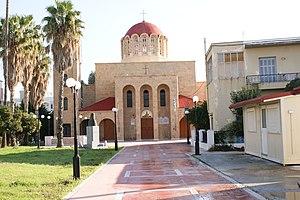
Cathédrale Saint-Nicolas (Ιερός Μητροπολιτικός Ναός Αγίου Νικολάου) dans la ville de Kos sur l'île grecque de Kos.